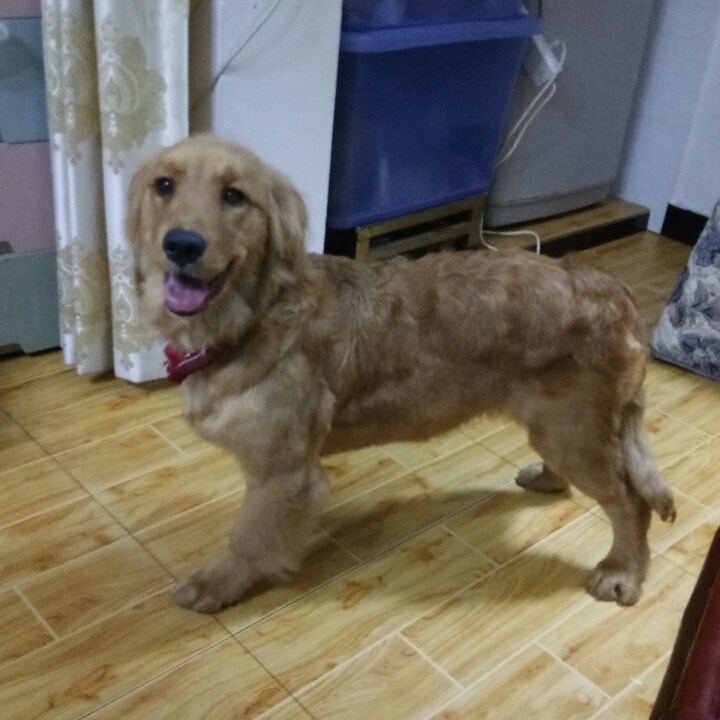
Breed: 5355-n000126-golden_retriever